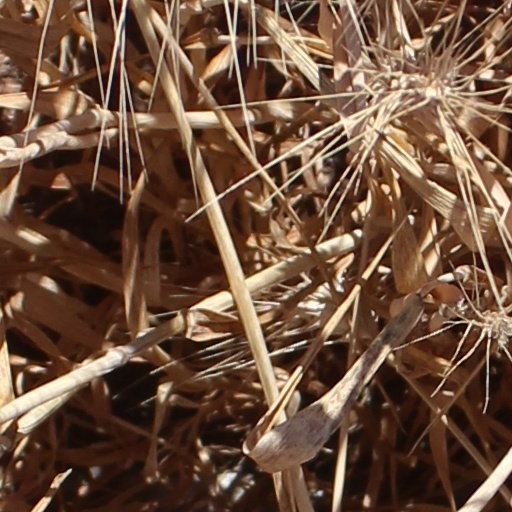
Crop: wheat